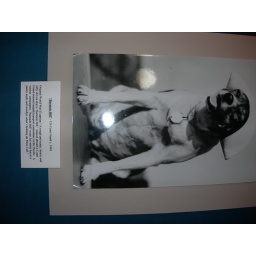
this dog reminds me of jery dog he was on a coast guard ship in 44 during WWII